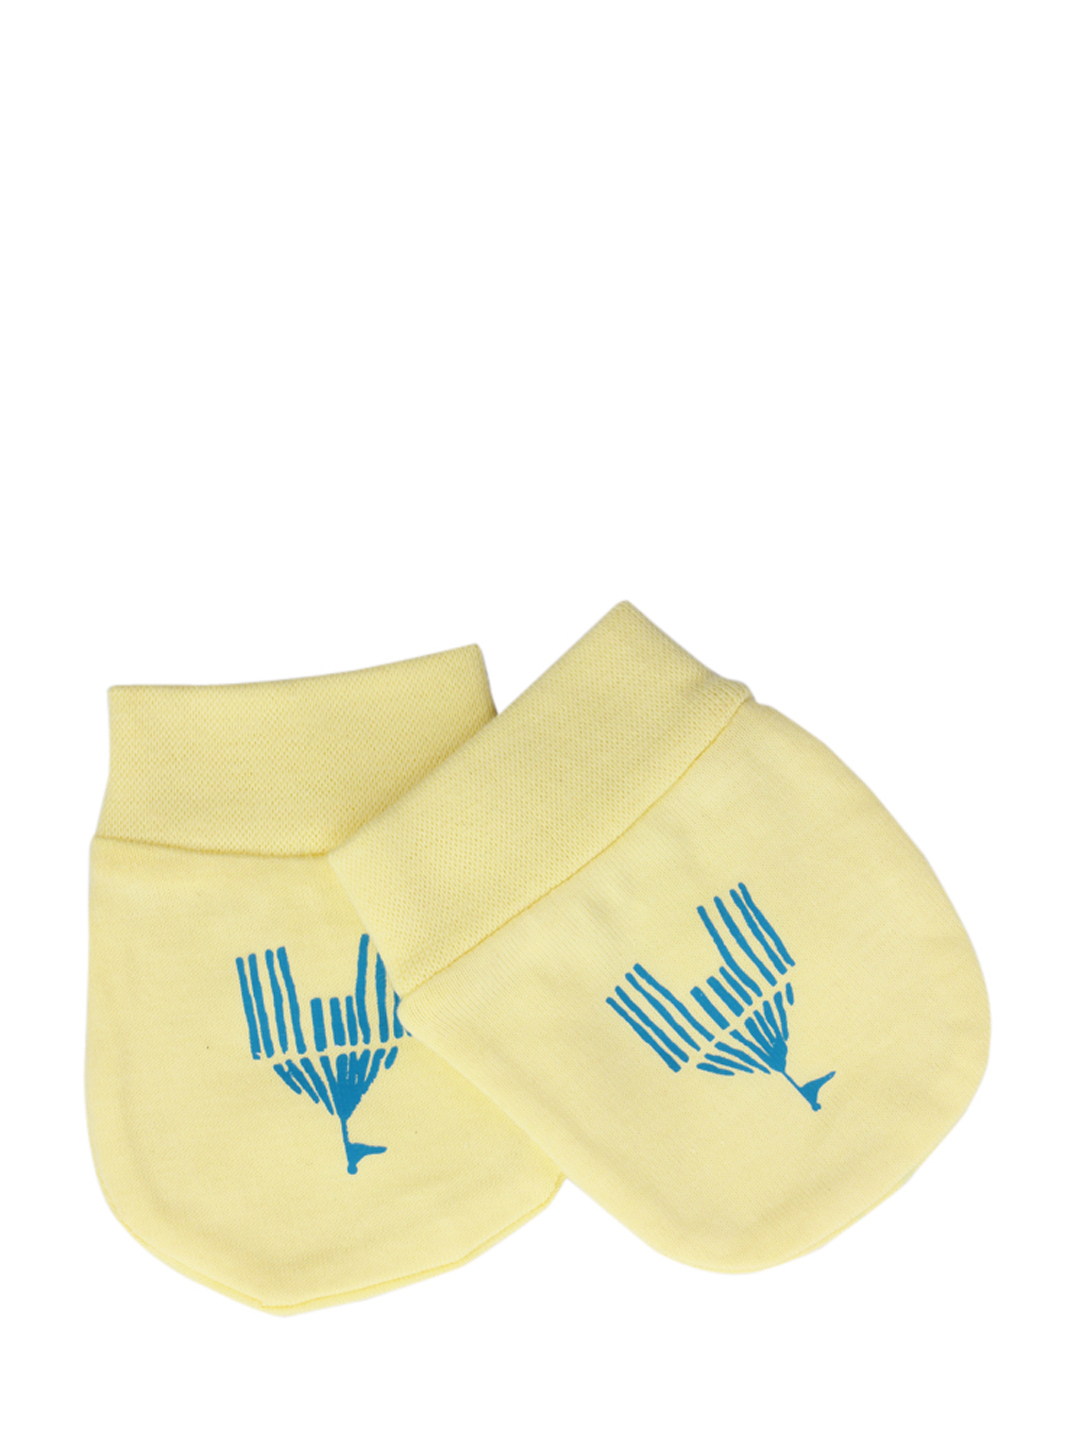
Madagascar 3 Infant Boys Yellow Mittens
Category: Accessories / Gloves / Gloves
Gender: Boys
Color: Yellow
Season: Summer 2012
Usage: Casual